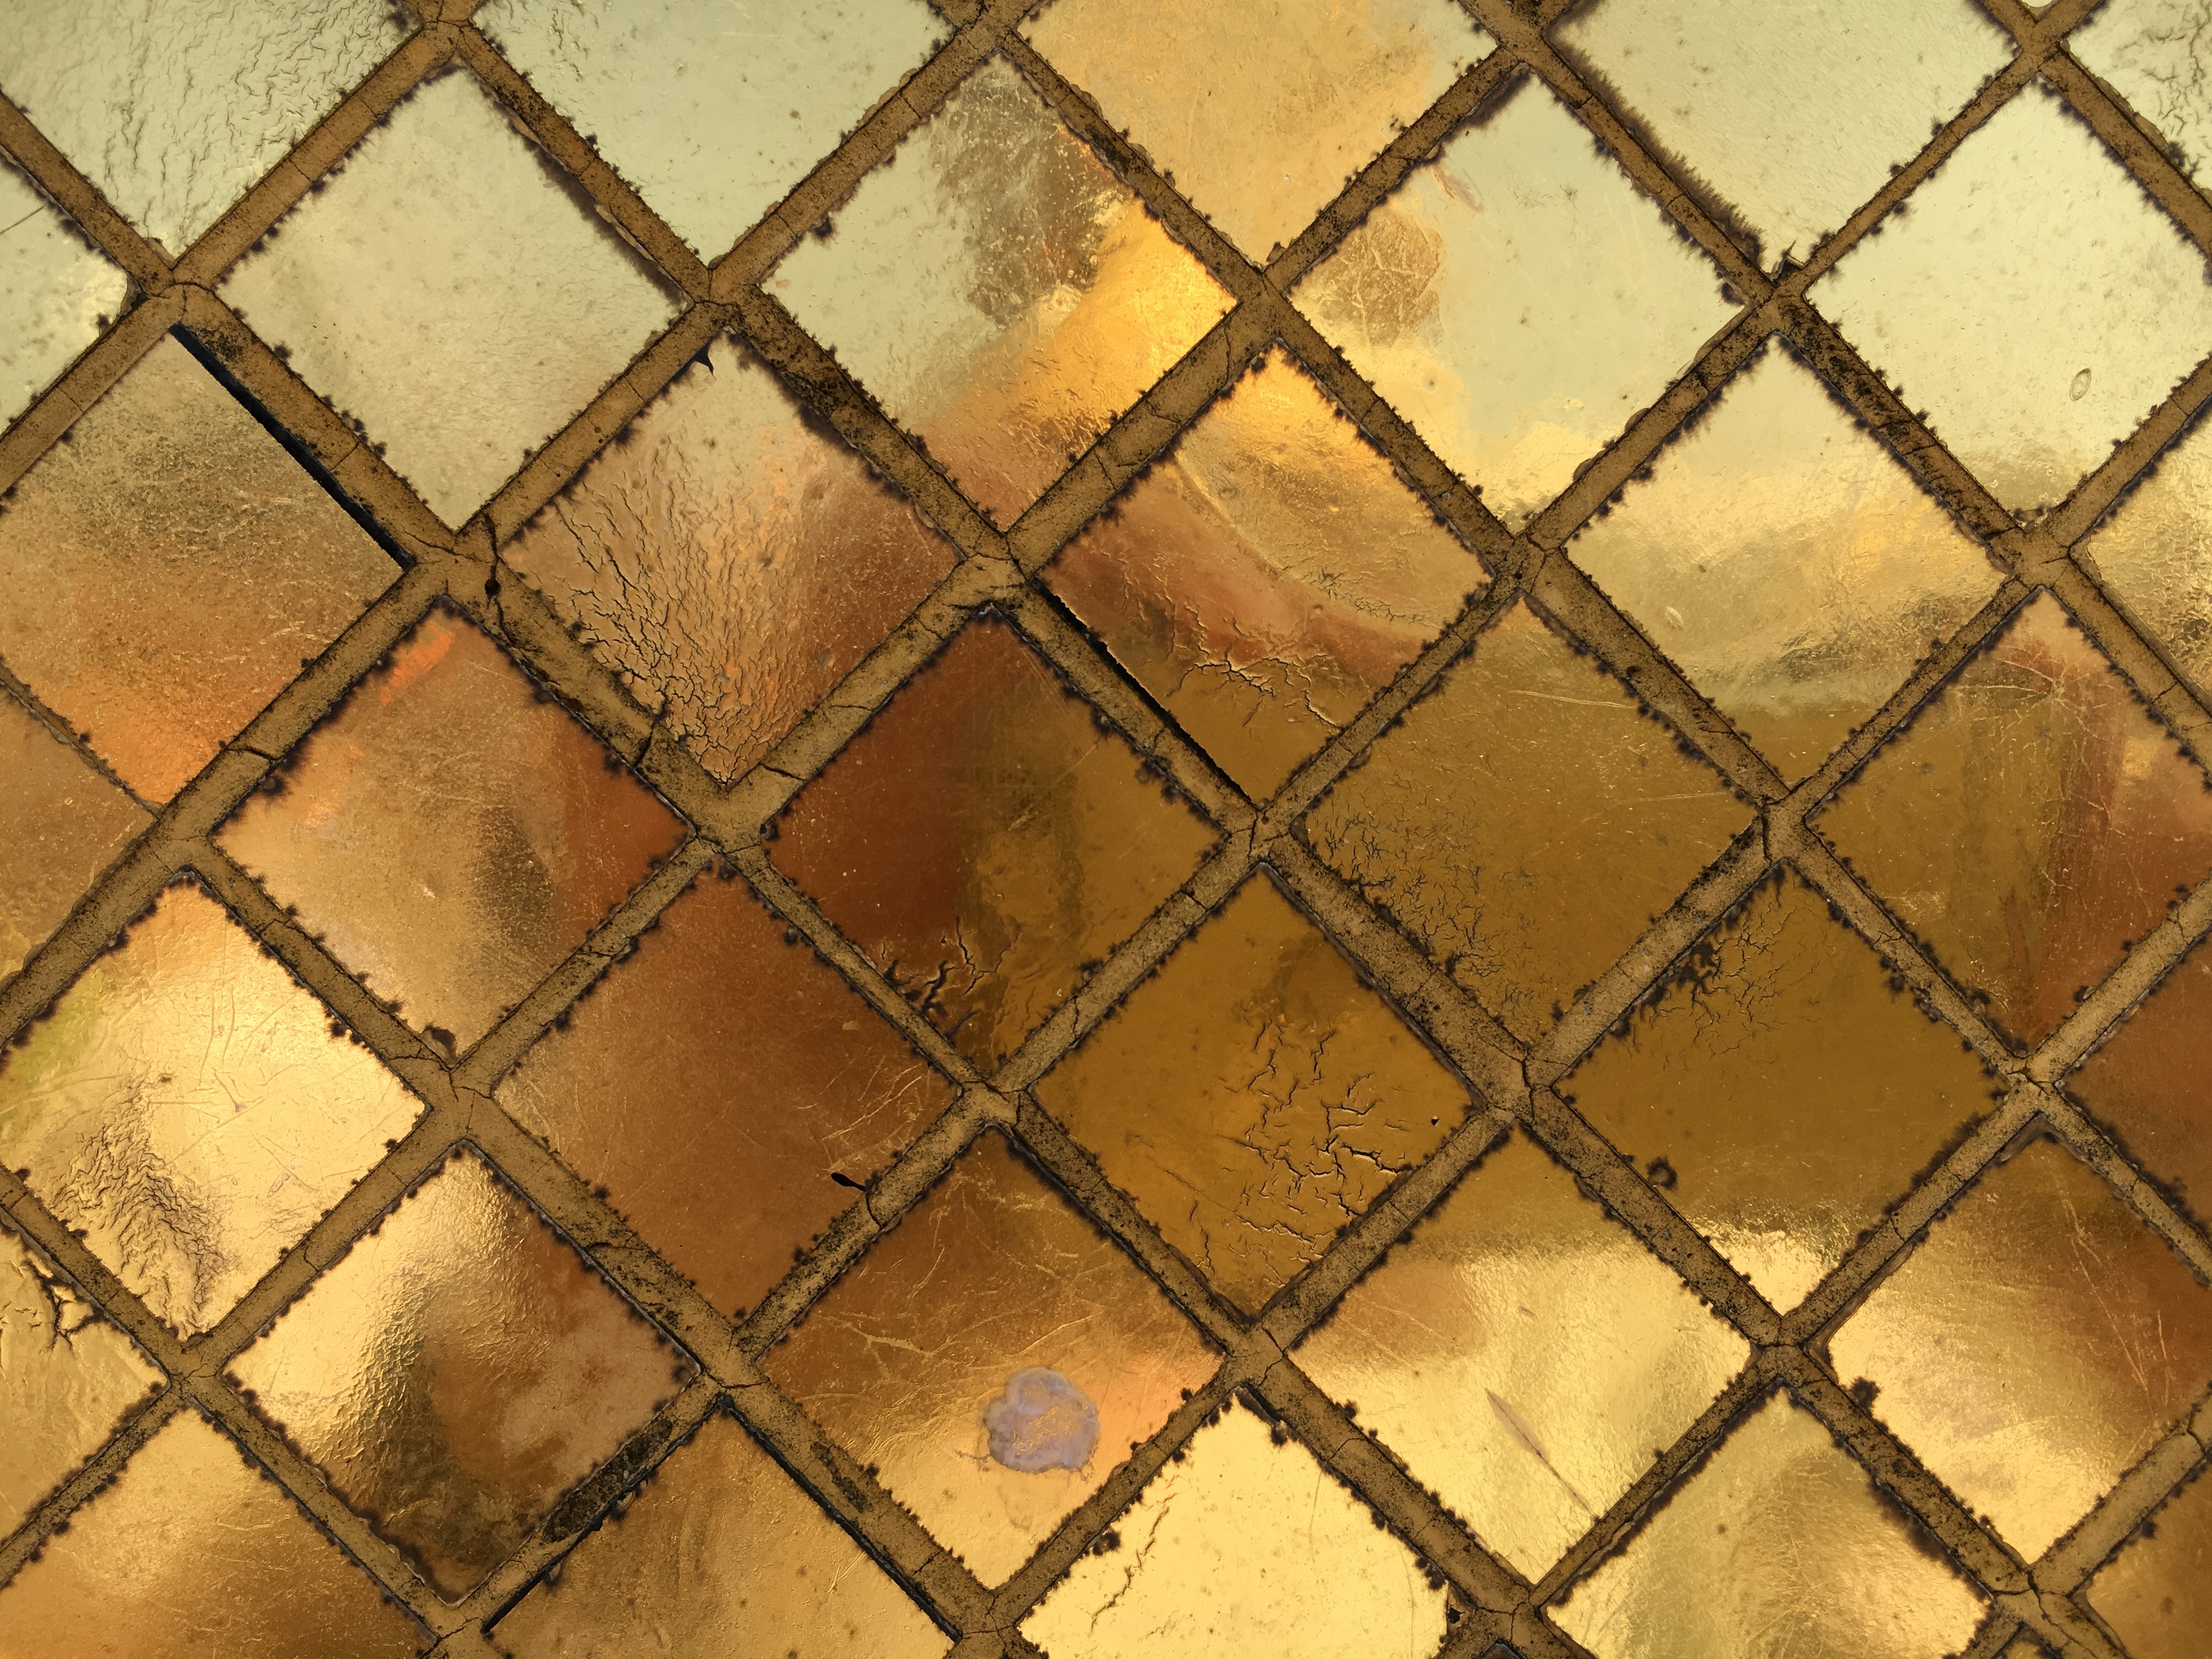
texture, floor, wall, travel, pattern, line, holiday, asia, tile, brick, material, circle, thailand, places of interest, art, background, gold, design, net, symmetry, bangkok, shape, flooring, road surface, great palace, grand palace